Larry D. Welch

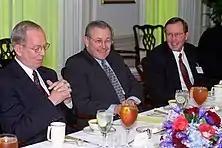
Former United States Air Force Chief of Staff General Larry D. Welch with Secretary of Defense Donald Rumsfeld during a meeting for members of the Commission to Assess the Ballistic Missile Threat to the United States at The Pentagon on March 16, 2001.

Welch is a command pilot with more than 6,500 flying hours. His military decorations and awards include the Defense Distinguished Service Medal with oak leaf cluster, Air Force Distinguished Service Medal with oak leaf cluster, Legion of Merit with oak leaf cluster, Distinguished Flying Cross, Meritorious Service Medal, Air Medal with six oak leaf clusters, Air Force Commendation Medal with two oak leaf clusters, Joint Meritorious Unit Award and Air Force Outstanding Unit Award with "V" device and two oak leaf clusters.